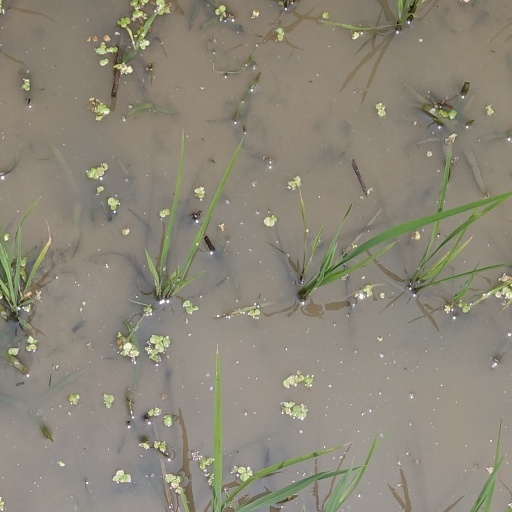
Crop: rice